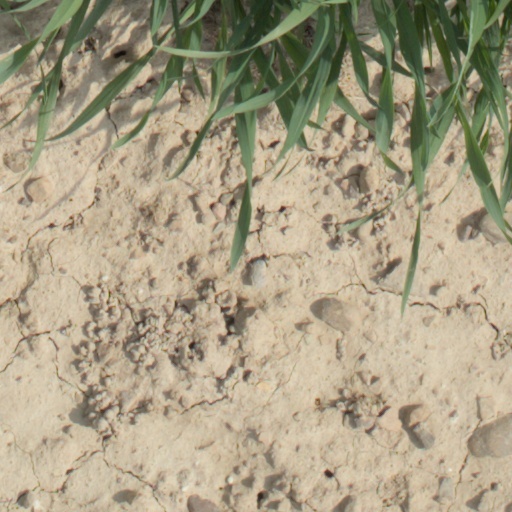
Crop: wheat